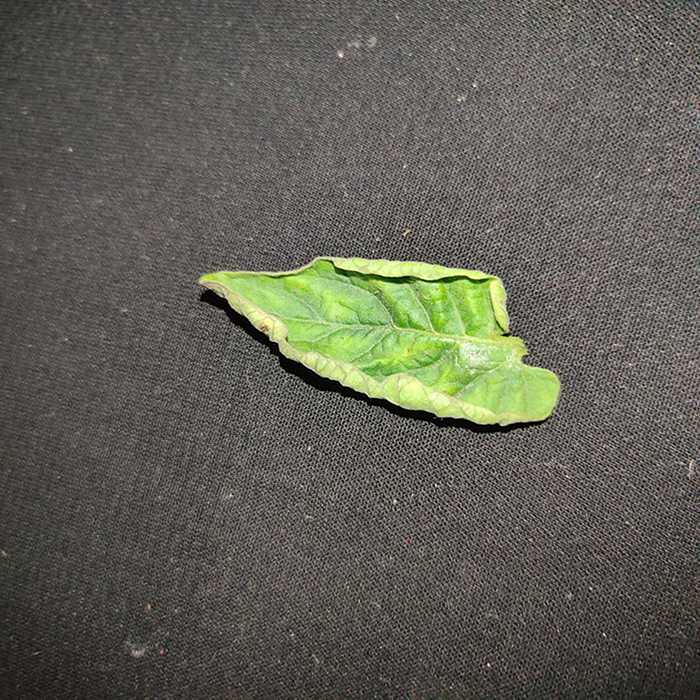
Plant: Tomato
Label: Tomato leaf curl virus